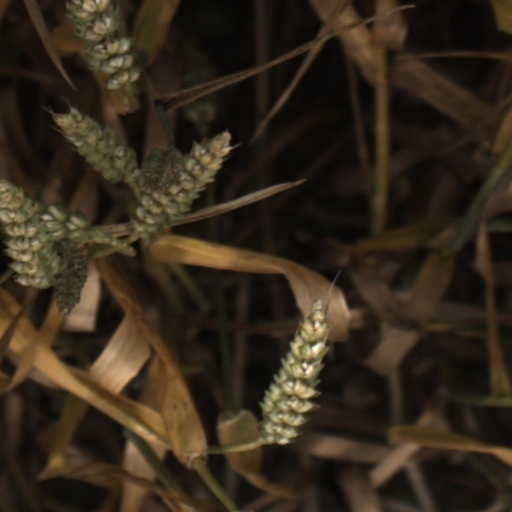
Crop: wheat